Terry McAuliffe

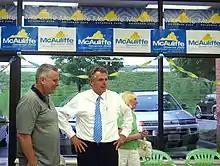
McAuliffe campaigning for governor, 2009

McAuliffe was co-chair of the Hillary Clinton 2008 presidential campaign and one of her superdelegates at the 2008 Democratic National Convention.